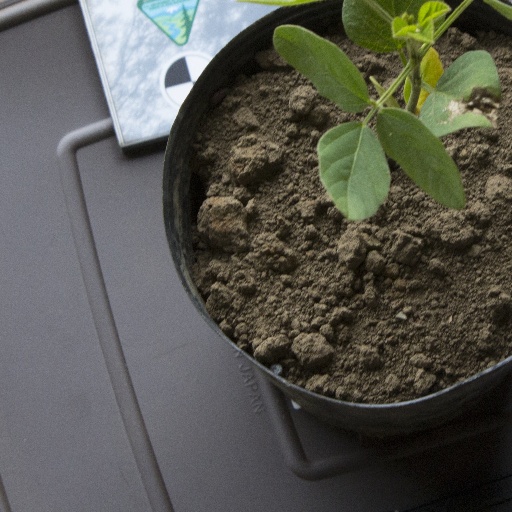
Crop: soybean